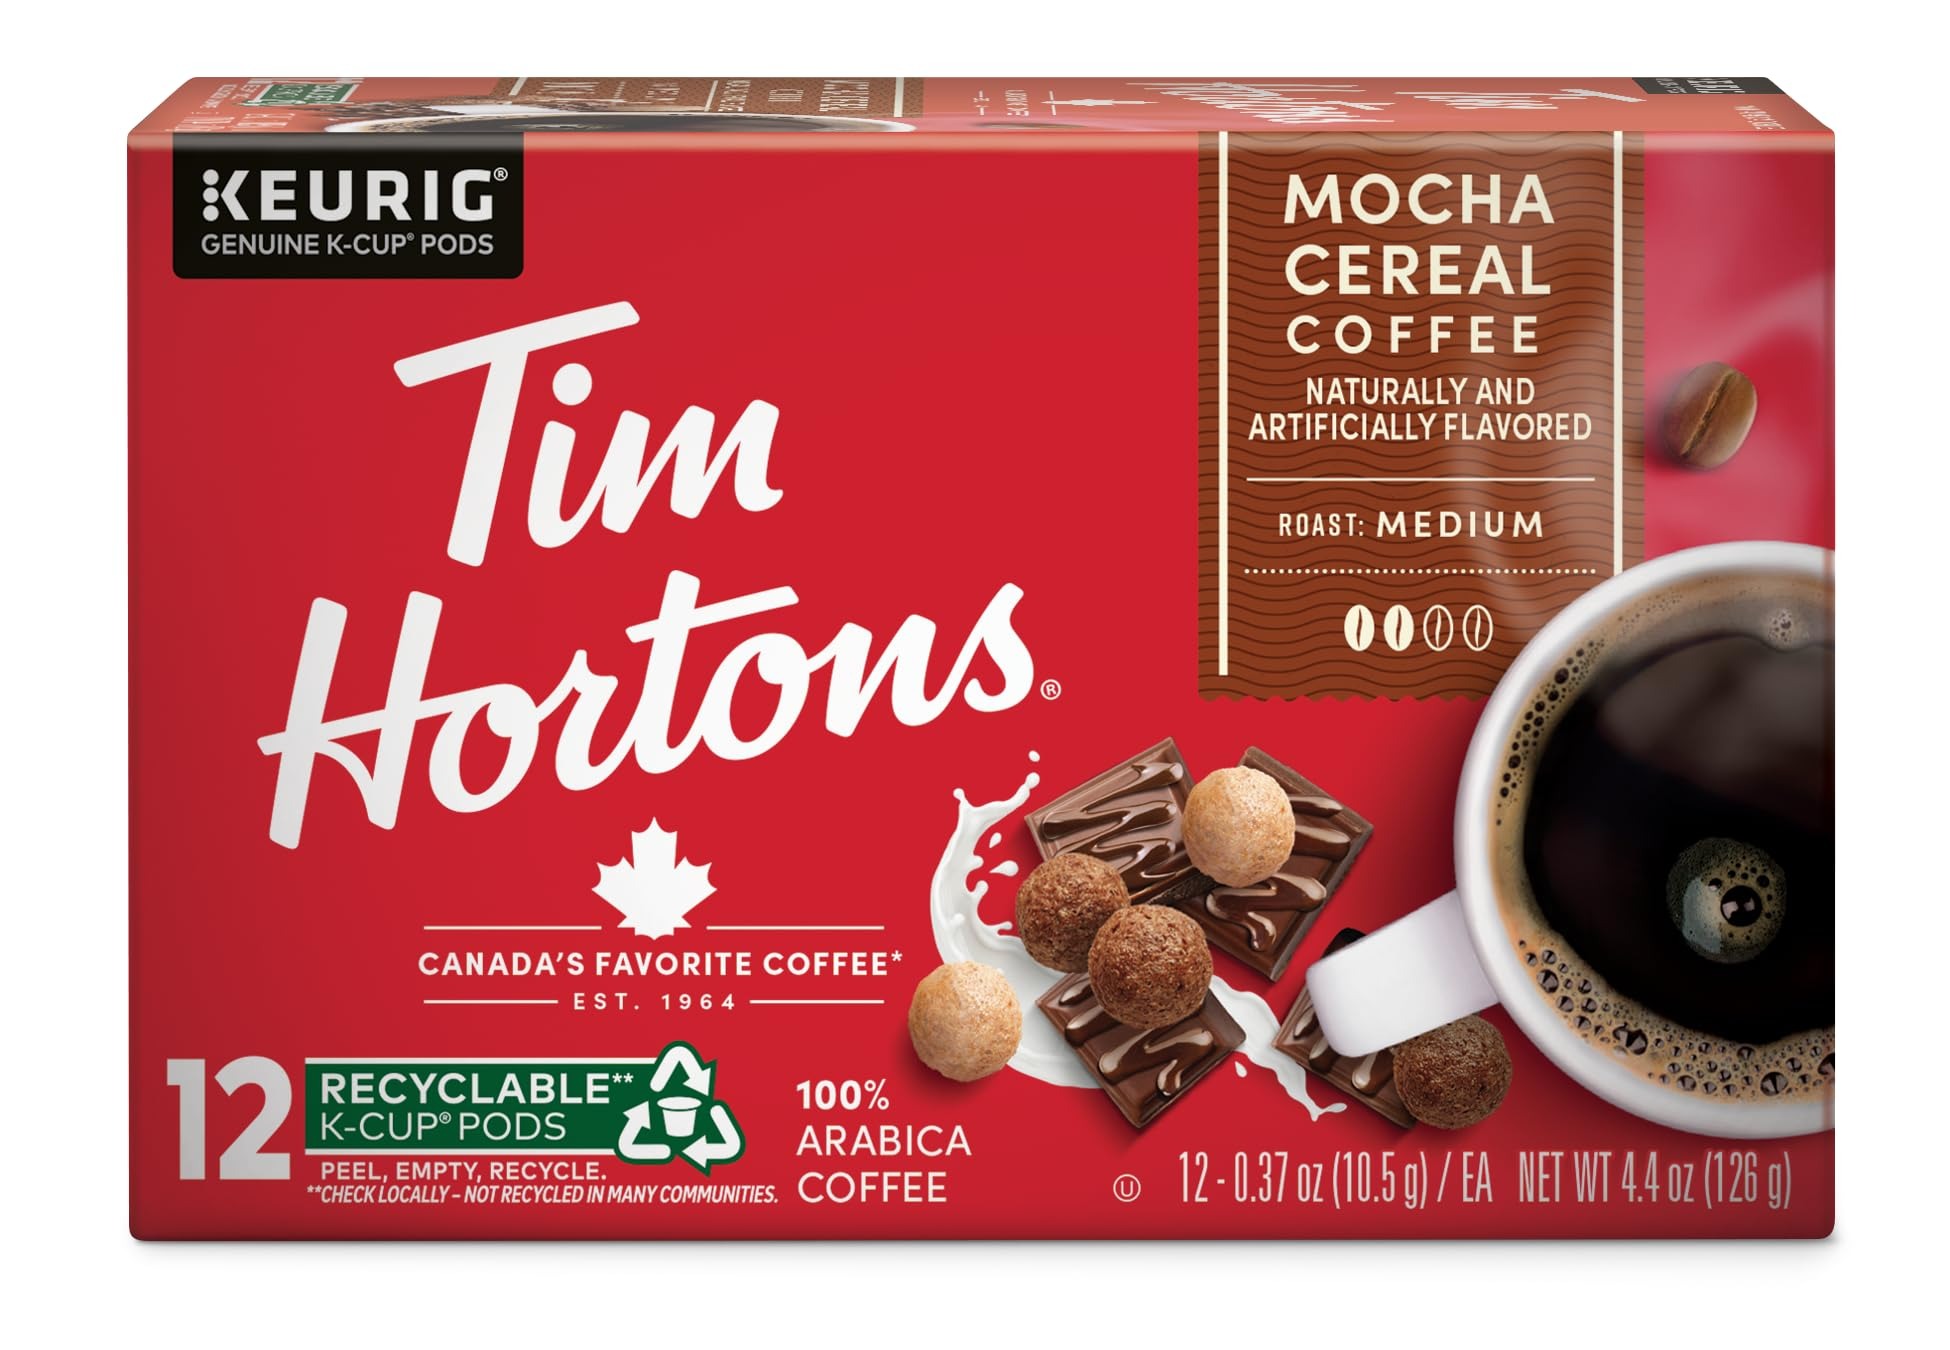
Item Name: Tim Hortons Mocha Cereal Flavored Coffee, Single-Serve K-Cup Pods Compatible with Keurig Brewers, 12ct K-Cups
Bullet Point 1: Medium Roast: Made with an indulgent mocha flavor, mixed with the sweetness of a bowl of cereal. Roasted with care to give it a perfectly rich and smooth flavor balance.
Bullet Point 2: Compatible with Keurig: Our Maple Flavor coffee capsules are made for use with Keurig single-serve coffee brewers.
Bullet Point 3: Top-Quality Beans: We only use 100% Arabica beans from the most renowned regions of Central and South America that are carefully selected by our experts to consistently deliver the best blend possible.
Bullet Point 4: Doing Our Part: We care about the earth and our community as much as we care about the quality of our coffee. We encourage you to empty the grounds of your used pods and recycle them if it is available in your area.
Bullet Point 5: Cup of Canada: Whether you like a dark roast, a classic cup of tea, or the rich flavor of french vanilla, we have a wide variety of coffee, tea, and specialty beverages that feature our signature flavors, ready for you to enjoy any time of day.
Value: 12.0
Unit: Count

Price: 10